Military history of Iran

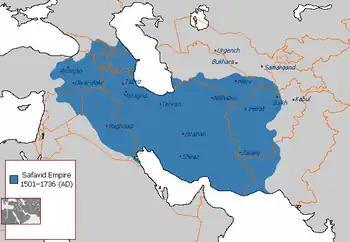
The Safavid Empire at its greatest extent.

The Ilkhanate was a Mongol khanate established in Persia in the 13th century, considered a part of the Mongol Empire. The Ilkhanate was based, originally, on Genghis Khan's campaigns in the Khwarezmid Empire in 1219–1224, and founded by Genghis's grandson, Hulagu, in what territories which today comprise most of Iran, Iraq, Afghanistan, Turkmenistan, Armenia, Azerbaijan, Georgia, Turkey, and western Pakistan. The Ilkhanate initially embraced many religions, but was particularly sympathetic to Buddhism and Christianity, and sought a Franco-Mongol alliance with the Crusaders in order to conquer Palestine. Later Ilkhanate rulers, beginning with Ghazan in 1295, embraced Islam.